Benson Building (Ottumwa, Iowa)

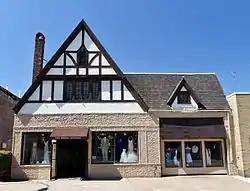

The Benson Building, also known as the Union Bus Depot, was an historic building located in downtown Ottumwa, Iowa, United States. The Tudor Revival style commercial building was completed in 1930. The one-story structure was composed of highly textured, painted brick. The façade featured a steeply-pitched gable roof and half-timbering. The building was originally used as an indoor miniature golf course. Its significance was attributed to its architecture. It was individually listed on the National Register of Historic Places in 1995 as a part of the "Ottumwa MPS". In 2016 it was included as a contributing property in the Greater Second Street Historic District.